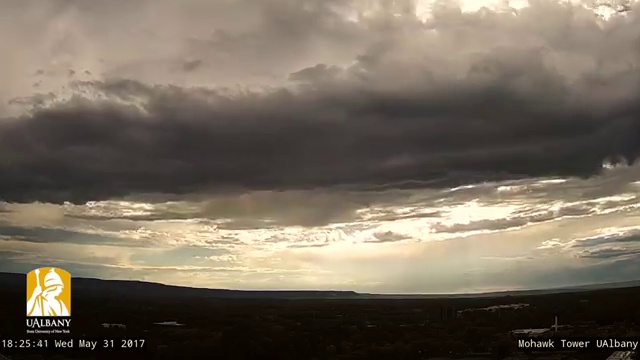
Fire: no
Smoke: no